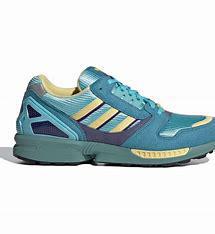
Brand: Adidas
Model: ZX 8000